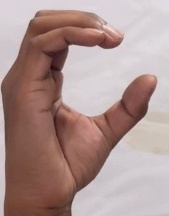
ASL sign: C